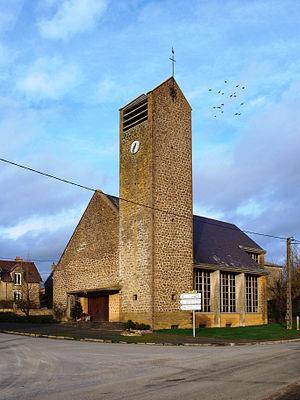
Neuville-Day (Ardennes, France)